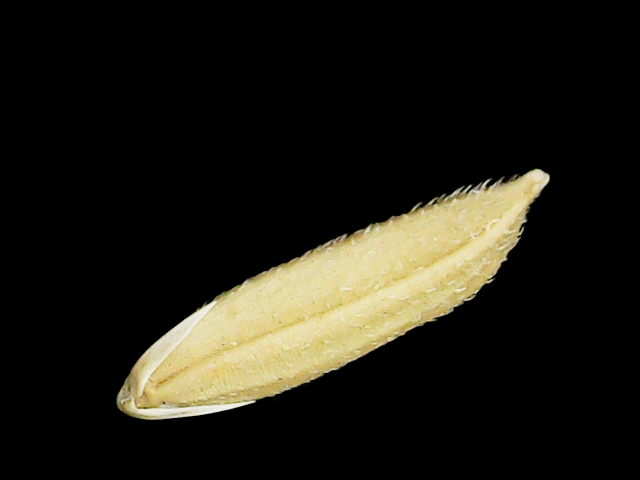
Rice variety: Binadhan11